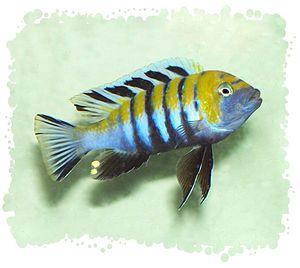
Cynotilapia est un genre de poissons de la famille des Cichlidae. Toutes sont endémiques du lac Malawi en Afrique. Victimes de la surpêche et de la pollution, certaines sont classées Vulnérables sur la Liste Rouge IUCN des espèces menacées. Un certain nombre de variétés géographiques, dont la coloration varie et les caractéristiques méristiques sont connues.